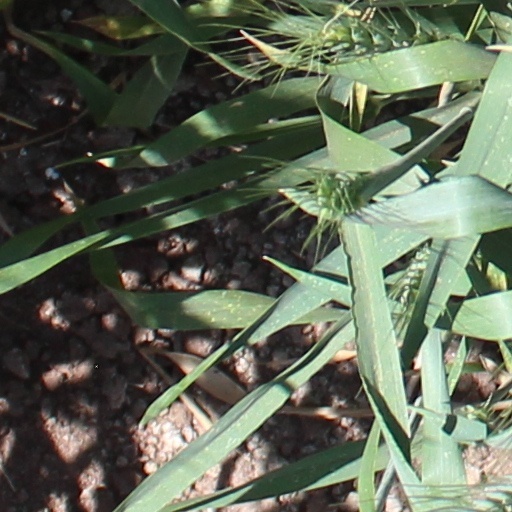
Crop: wheat